Avian brain

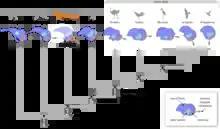
Bird brain shapes from Deinonychus to modern crown birds

"Archaeopteryx" is traditionally considered the first bird, and is sometimes referred to as the "Urvogel" (original bird). Despite possessing a brain almost certainly adapted for flight, the telencephalon of "Archaeopteryx" was not particularly large compared to related dinosaurs. Indeed, several oviraptorosaurs, as well as the troodontine "Zanabazar" and the jinfengopterygine troodontid IGM100/1126, possess brains larger relative to their body size than "Archaeopteryx." Other elements of the cranial anatomy of "Archaeopteryx" are likewise similar to those of other maniraptoran dinosaurs, suggesting that those animals may also have had the requisite neurological facilities for flight.